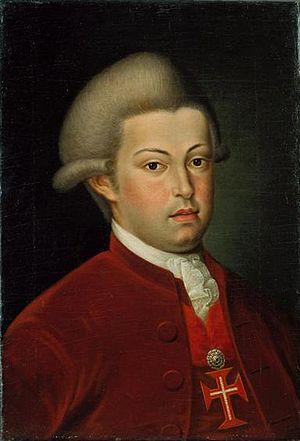
Giuseppe Troni; né à Turin en 1739, mort à Lisbonne en 1810, est un peintre de la cour portugaise d'origine italienne. Au début élève de son père, Alessandro Trono, il termine ses études à Rome. Il est portraitiste à la cour de Naples et plus tard à la cour de Turin.